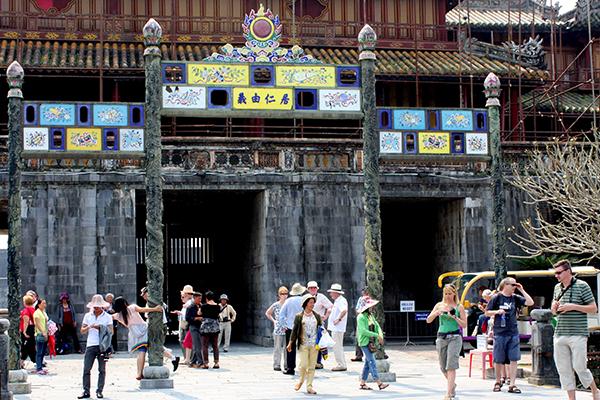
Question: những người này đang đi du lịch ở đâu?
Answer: ở một tòa thành cổ